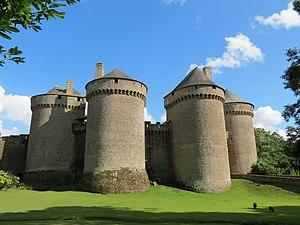
La Mayenne est un département français de la région Pays de la Loire. Ses habitants sont les Mayennais et les Mayennaises. L'Insee et la Poste lui attribuent le code 53. Son chef-lieu est Laval.